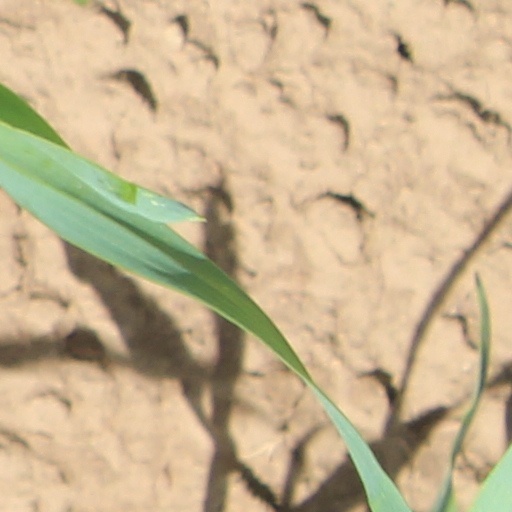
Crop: wheat